Nostra Signora de La Salette

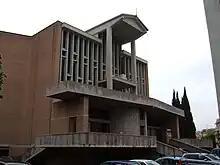
Facade

Nostra Signora de La Salette is a church in Rome, in the Gianicolense district, in the square Our Lady of La Salette.